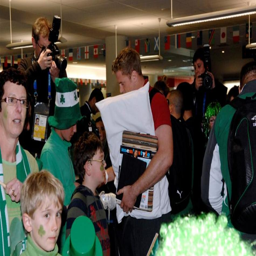
the rugby team arrives to a warm welcome .